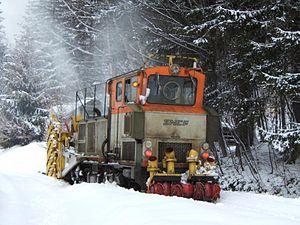
La ligne de Saint-Gervais-les-Bains-Le Fayet à Vallorcine (frontière) est une ligne de chemin de fer française à voie unique et à écartement métrique électrifiée de 36,9 km. Elle relie la gare de Saint-Gervais-les-Bains-Le Fayet à la frontière suisse près de Vallorcine.
Le CN 4 est un chasse-neige ferroviaire utilisé sur la ligne Saint-Gervais-les-Bains-Le Fayet - Vallorcine.